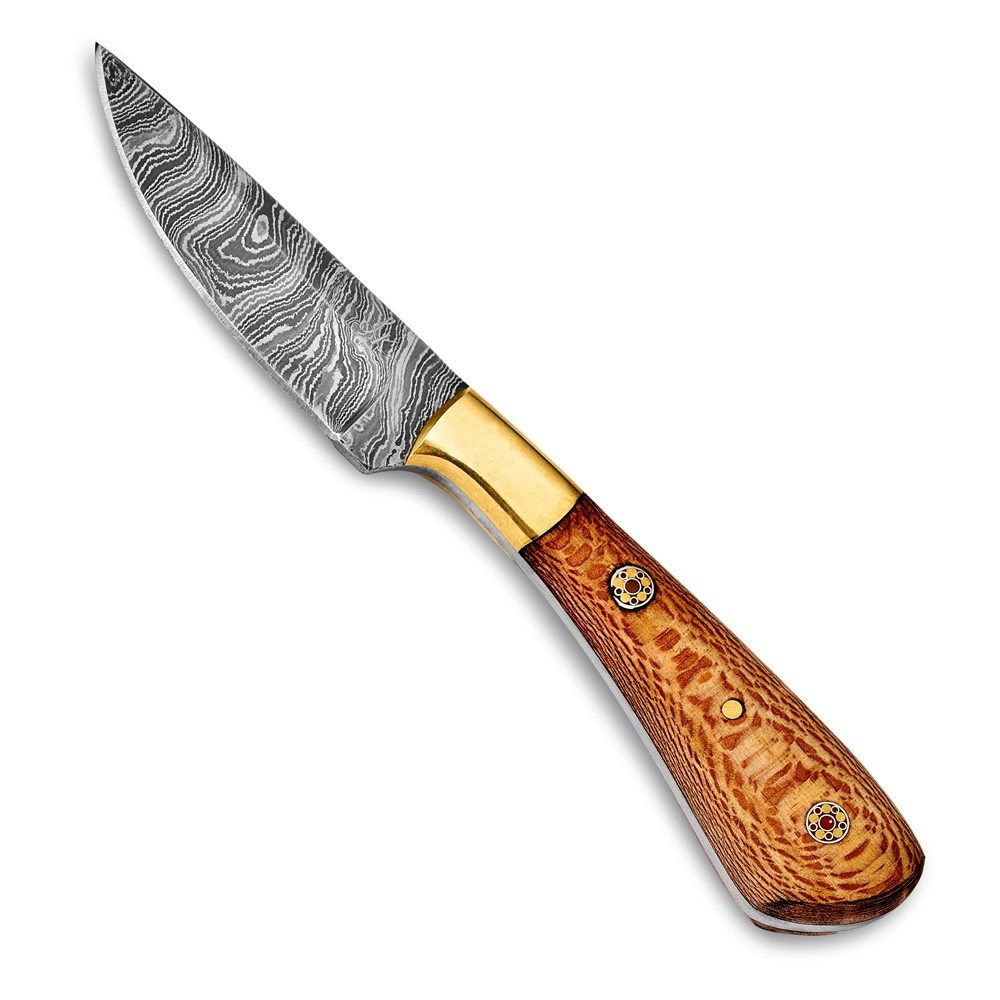
Luxury Giftware Damascus Steel 256 Layer Fixed Blade Chinar Wood and Mosaic Pin Handle Knife with Leather Sheath and Gift Box
Brand: Regular Price: $224.99 Item Number: KN6464 Condition: Brand new in box with tags Gender: unisex-adult Length of Item: 7 in Material: Primary - Color Feature: Leather Sheath Item Weight U/M: lbs Engravable: Not Recommended Packaging: Gift Boxed Product Type: Gift Sold By Unit: Each Gift Type: Knives & Tools Return Policy: If not 100% satisfied return watch in 30 days for a full refund or exchange.
Brand: Nubo Watches
Category: Arts & Entertainment > Hobbies & Creative Arts > Collectibles > Collectible Weapons > Collectible Knives > Fixed Blade Collectible Knives